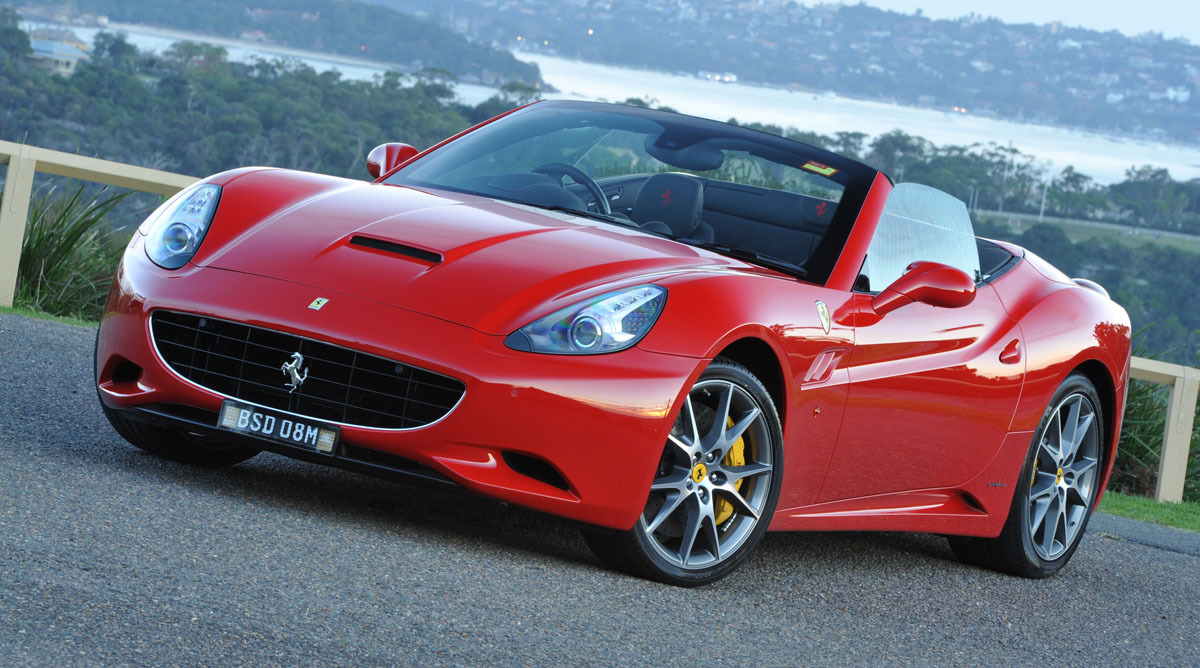
Car model: 2012 Ferrari California Convertible